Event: Nepal Earthquake
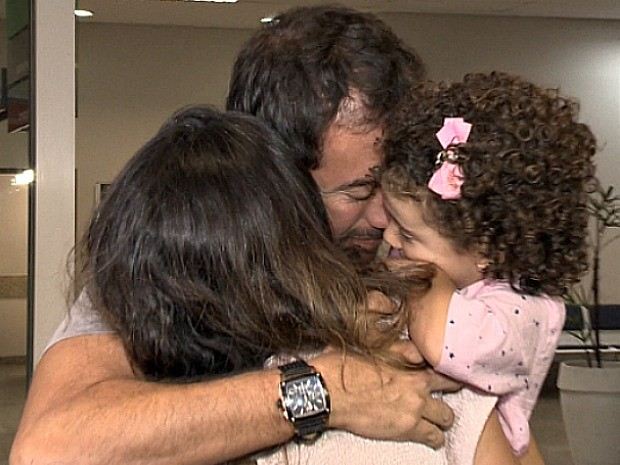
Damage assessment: no_damage